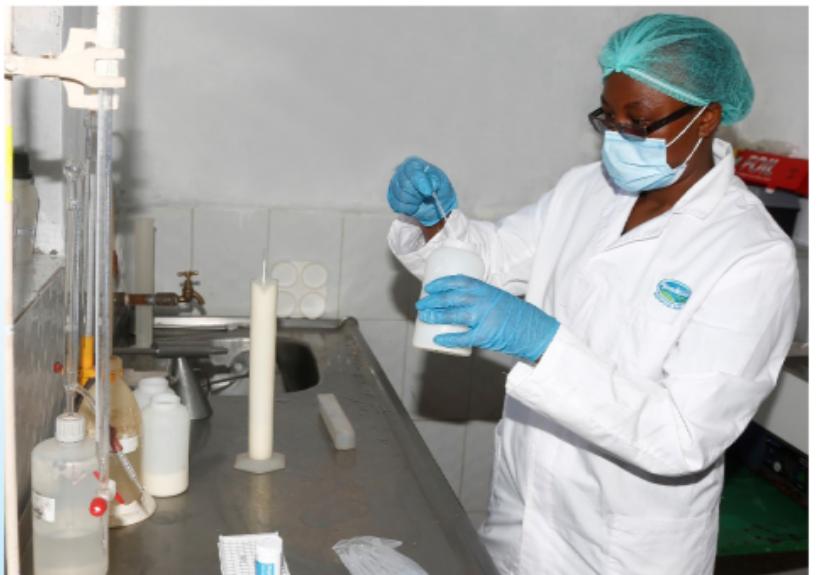
Mwanamke mwanasayansi, akifanya majaribio au uchunguzi wa kisayansi ndani ya maabara. Amevaa koti jeupe la maabara, kofia na nywele ya kijani kibichi barakoa ya bluu na glavu za bluu, akionyesha kuzingatia usalama na usafi.